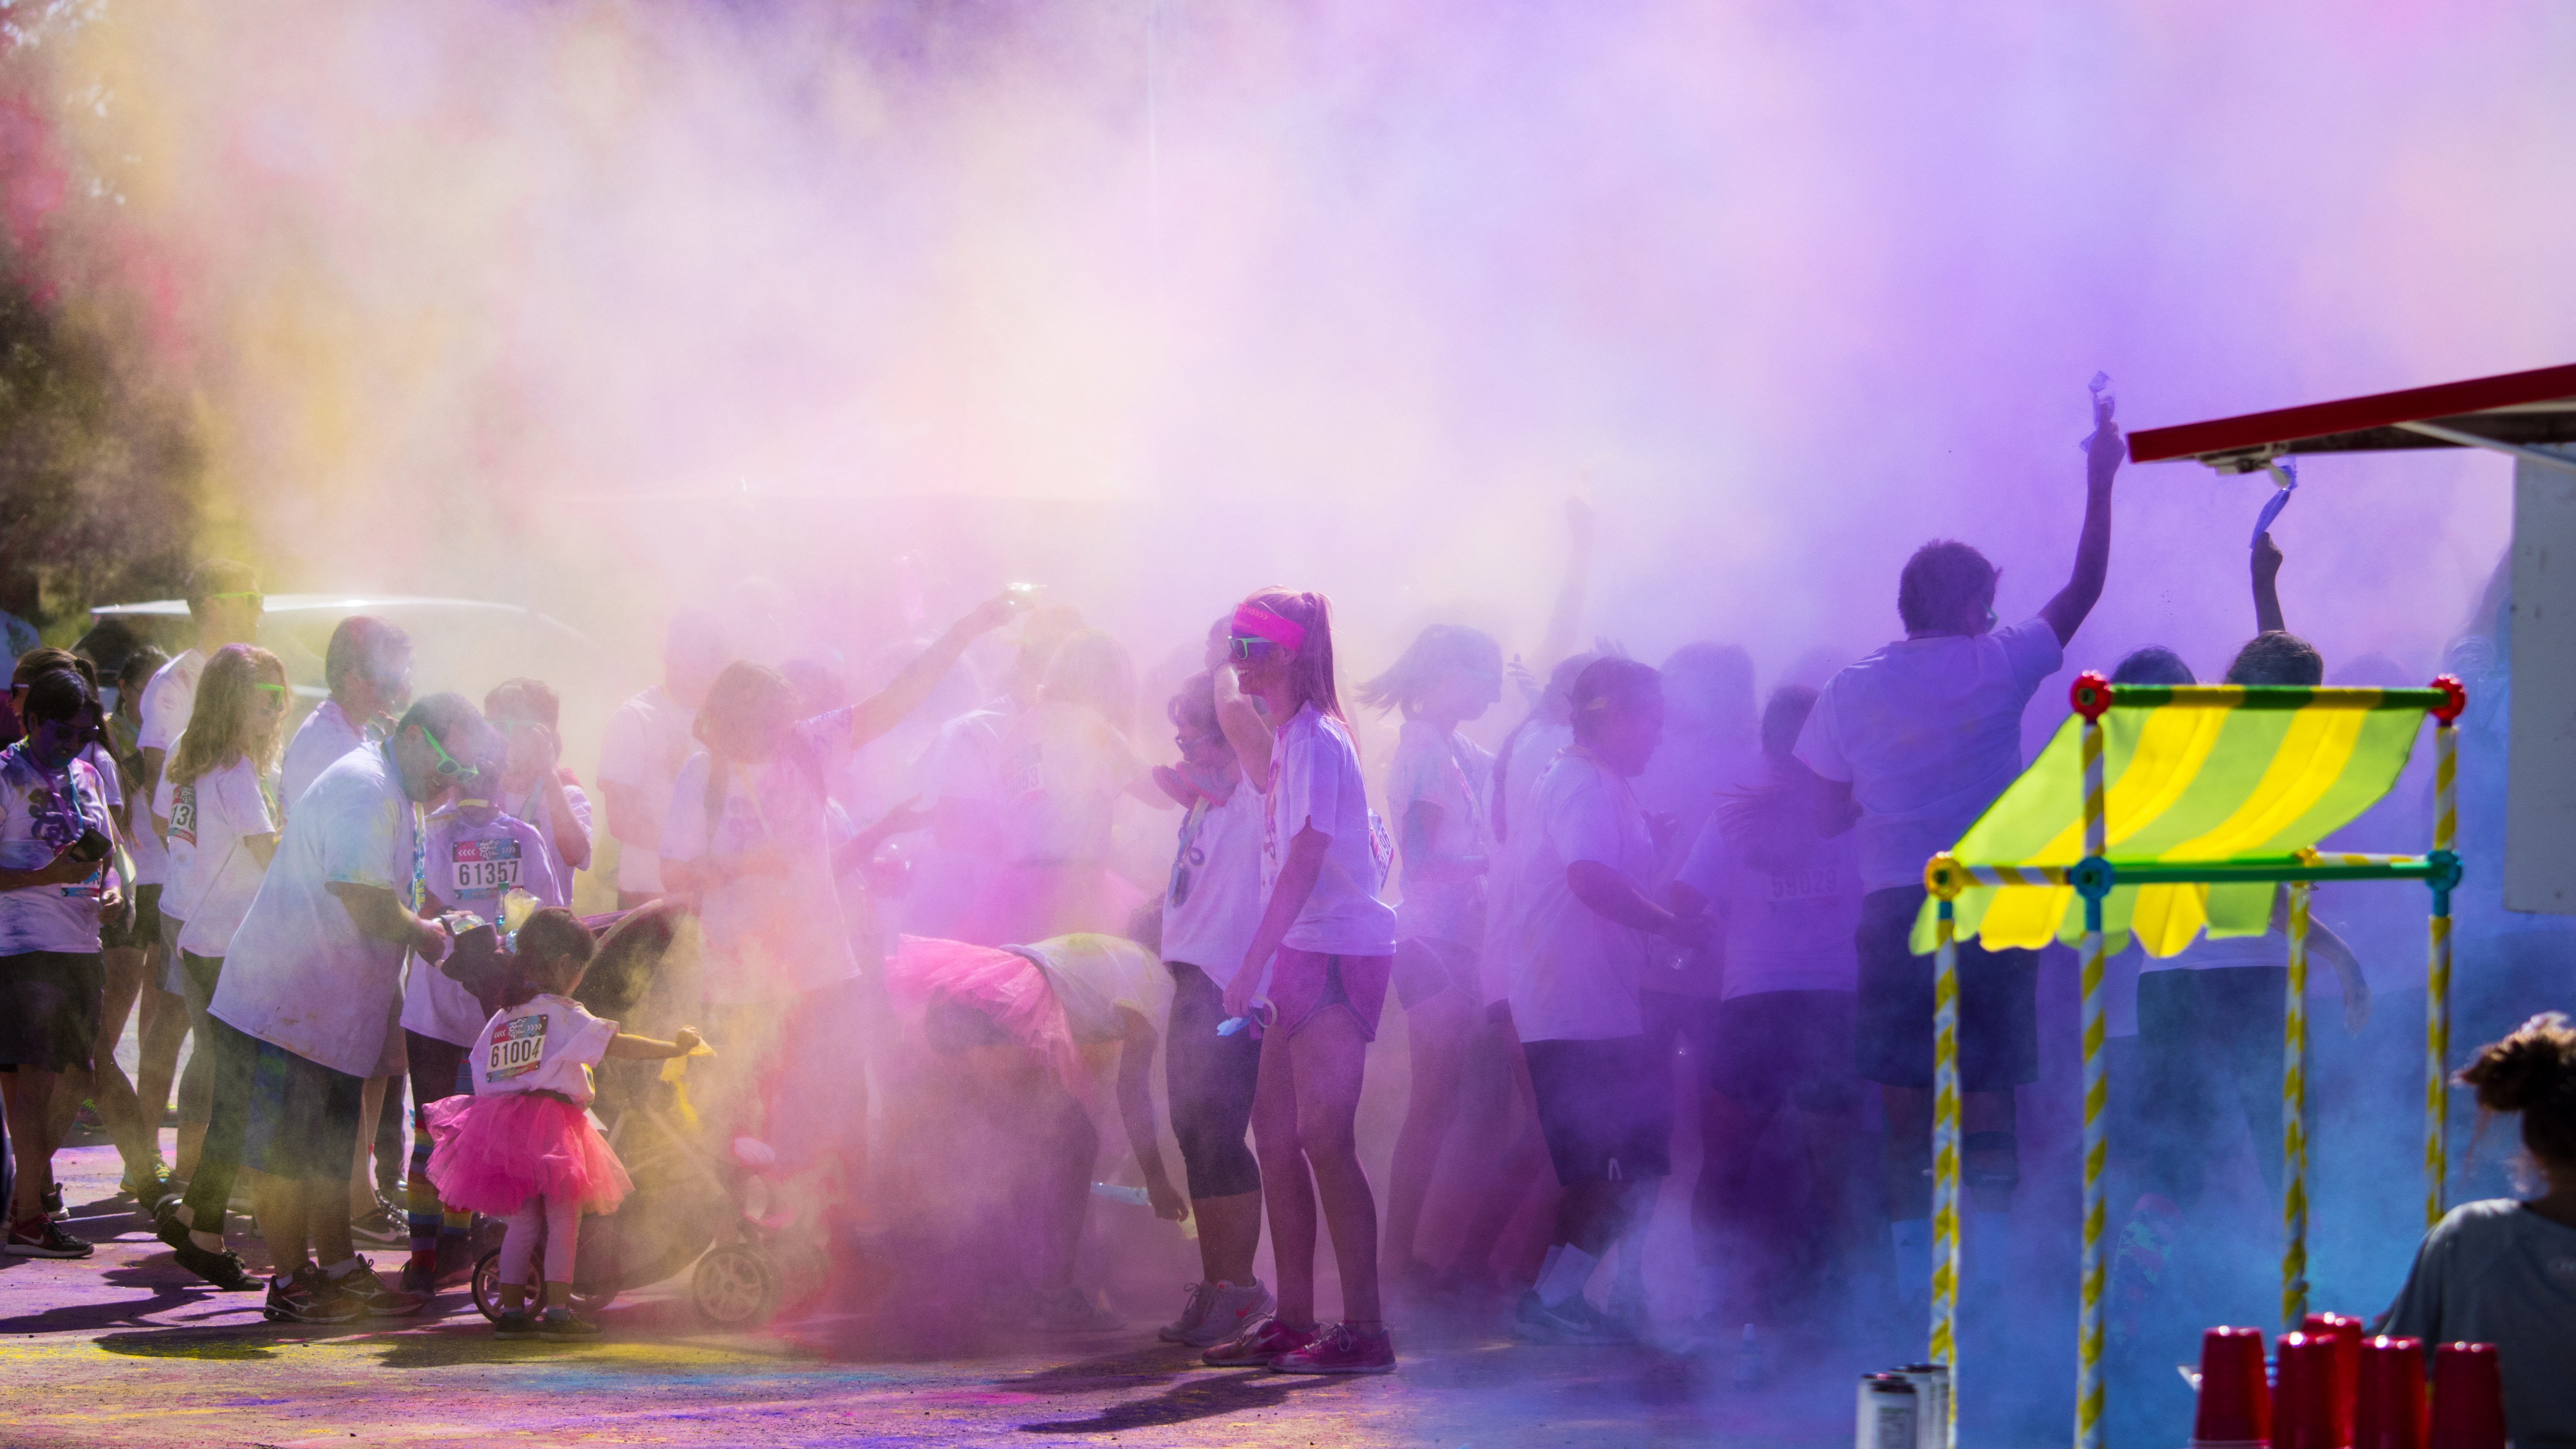
purple, violet, performance, magenta, sky, fun, painting, event, crowd, art, visual arts, photography, stage, illustration